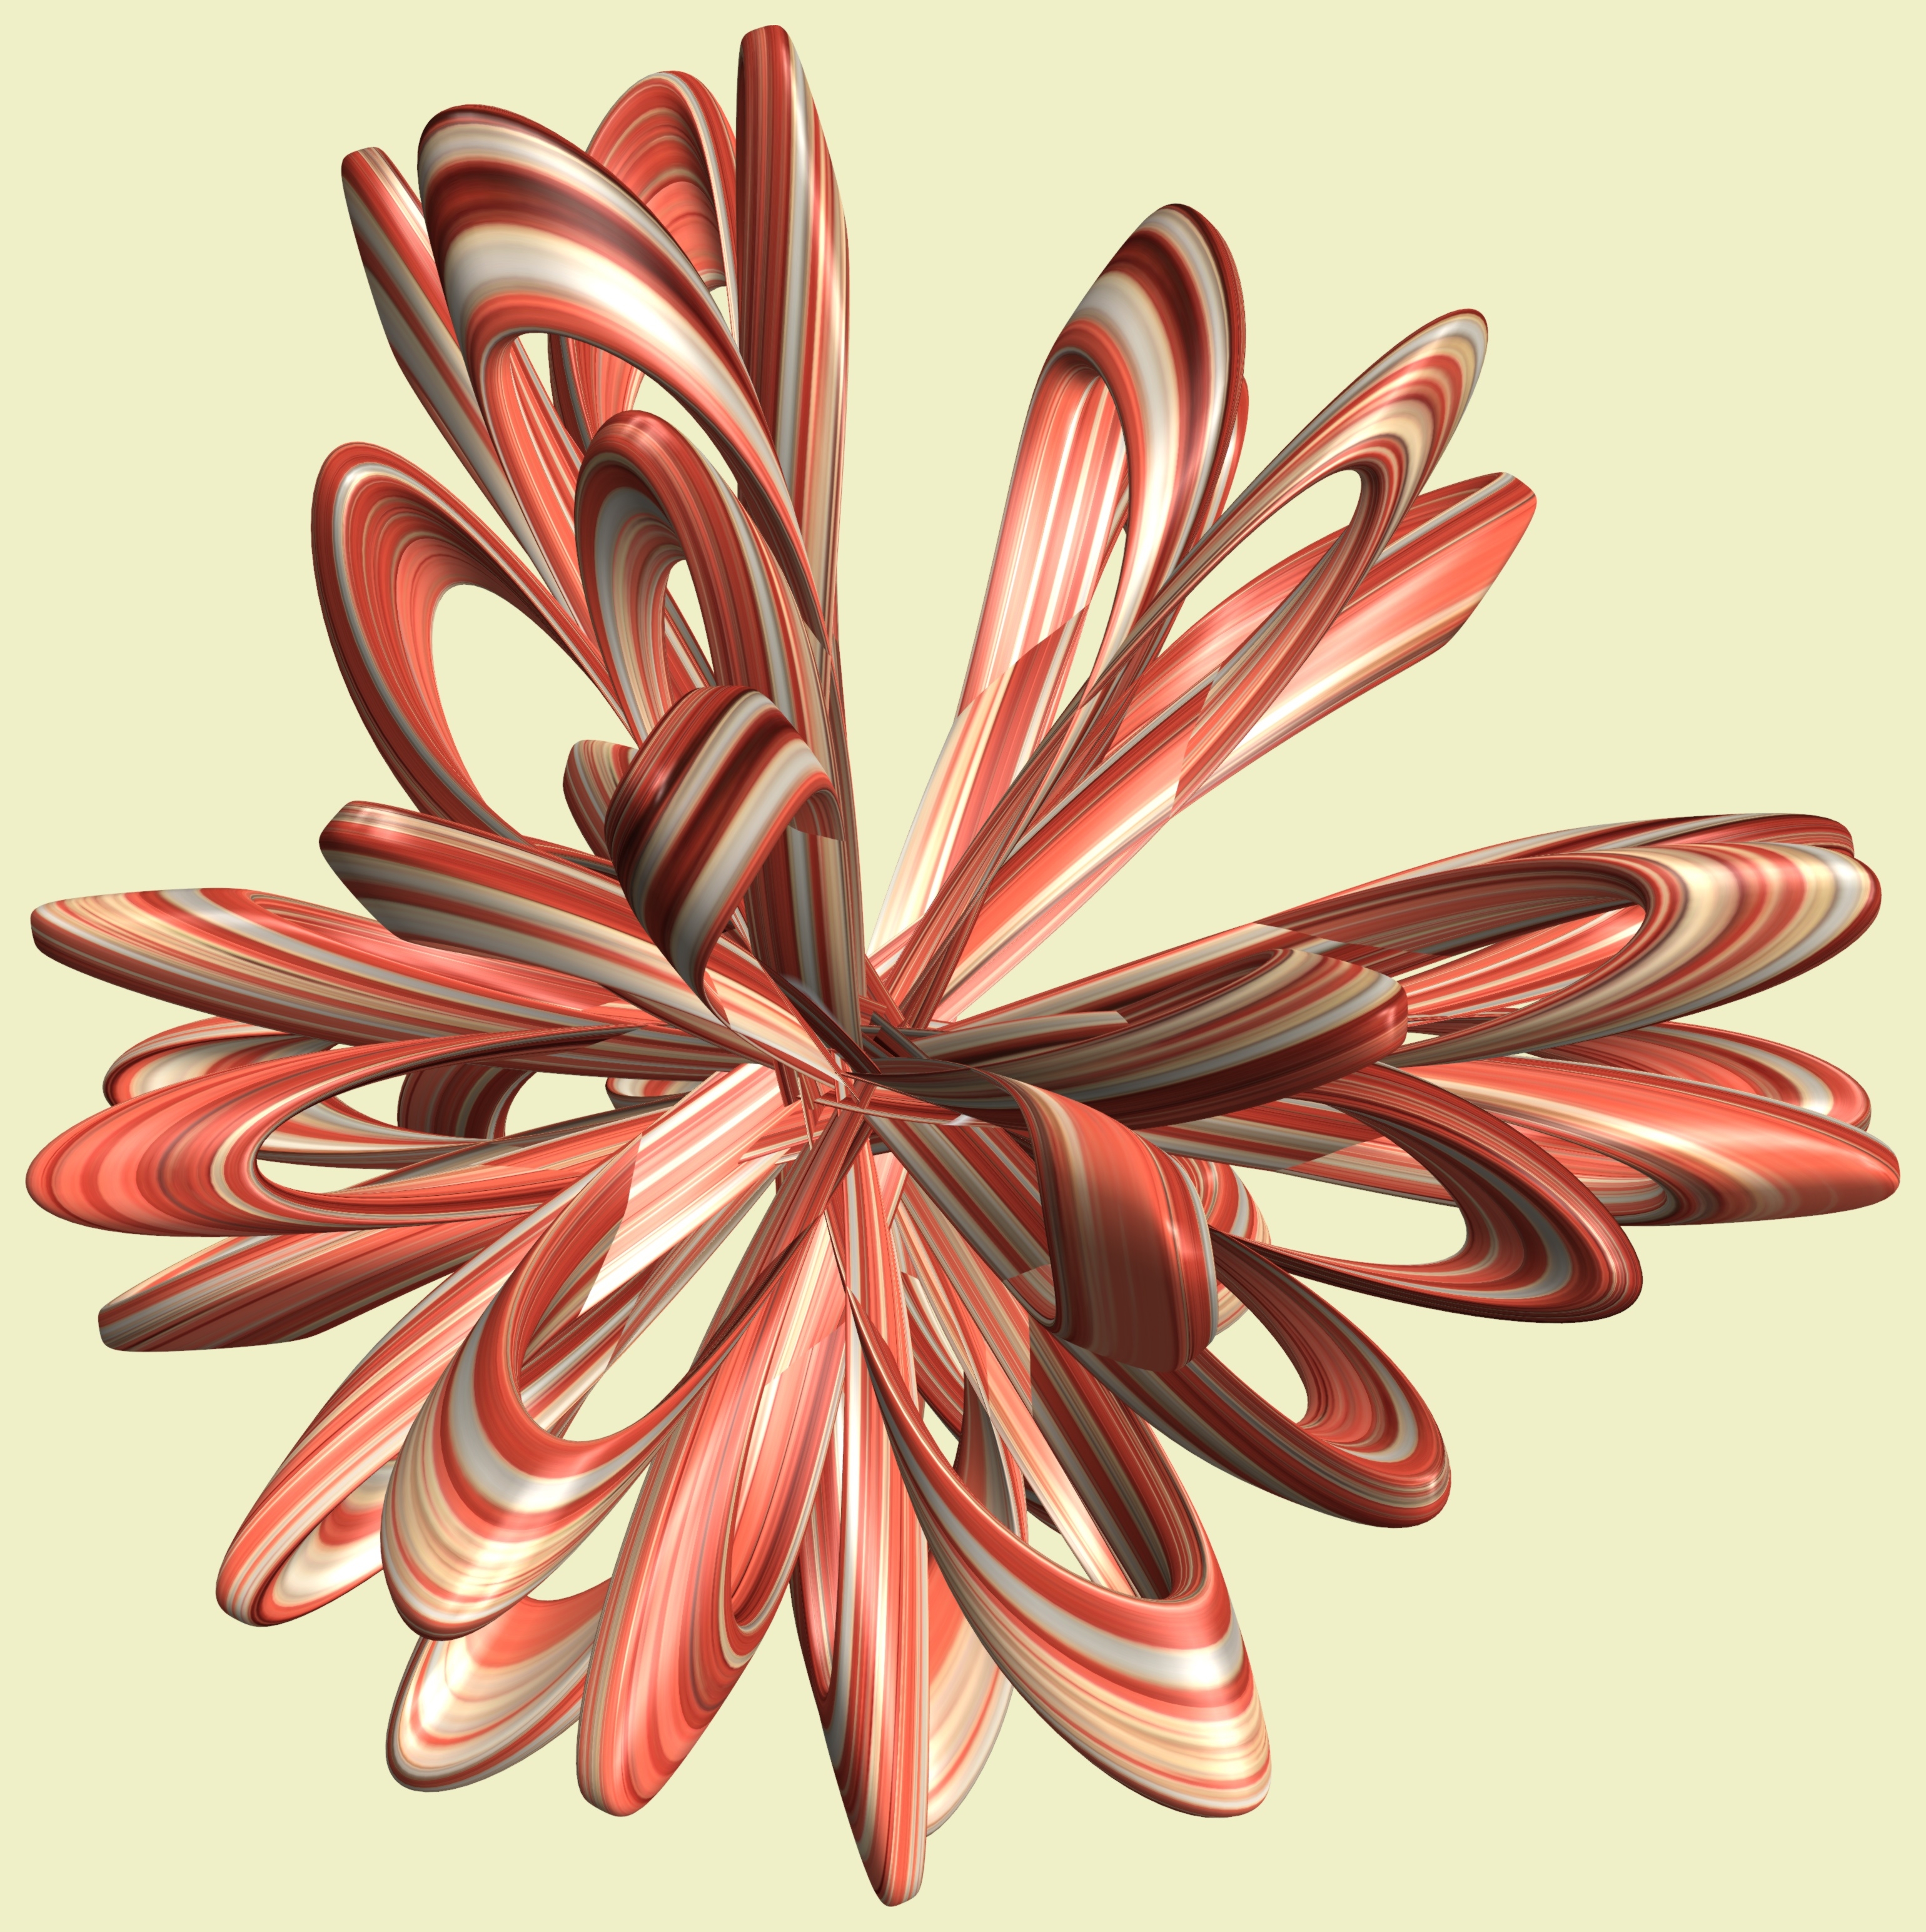
structure, plant, texture, leaf, flower, petal, pattern, red, geometry, flora, sculpture, illustration, design, symmetry, mesh, 3d, graphic, shape, torus, mathematica, cg, parametricplot3d, code, program, algorithm, mapping, geometricsculpture, lissajous, flowering plant, daisy family, land plant